Otley (UK Parliament constituency)

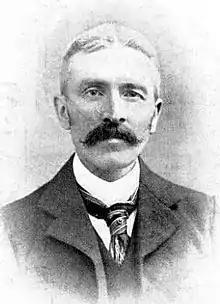
Hastings Duncan

Another General Election was required to take place before the end of 1915. The political parties had been making preparations for an election to take place and by July 1914, the following candidates had been selected;